Michael P. Grace II

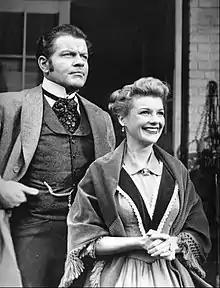
Sean McClory was in Grace's production of King of Friday's Men as Rory Commons. Seen here with Nan Leslie in the television show The Californians (1957-1959)

He first produced "King of Friday's Men" in 1951 on Broadway in New York City. It was a comedy set in the 18th century Ireland by Irish playwright Michael Joseph Molloy, and had been directed by David Alexander.